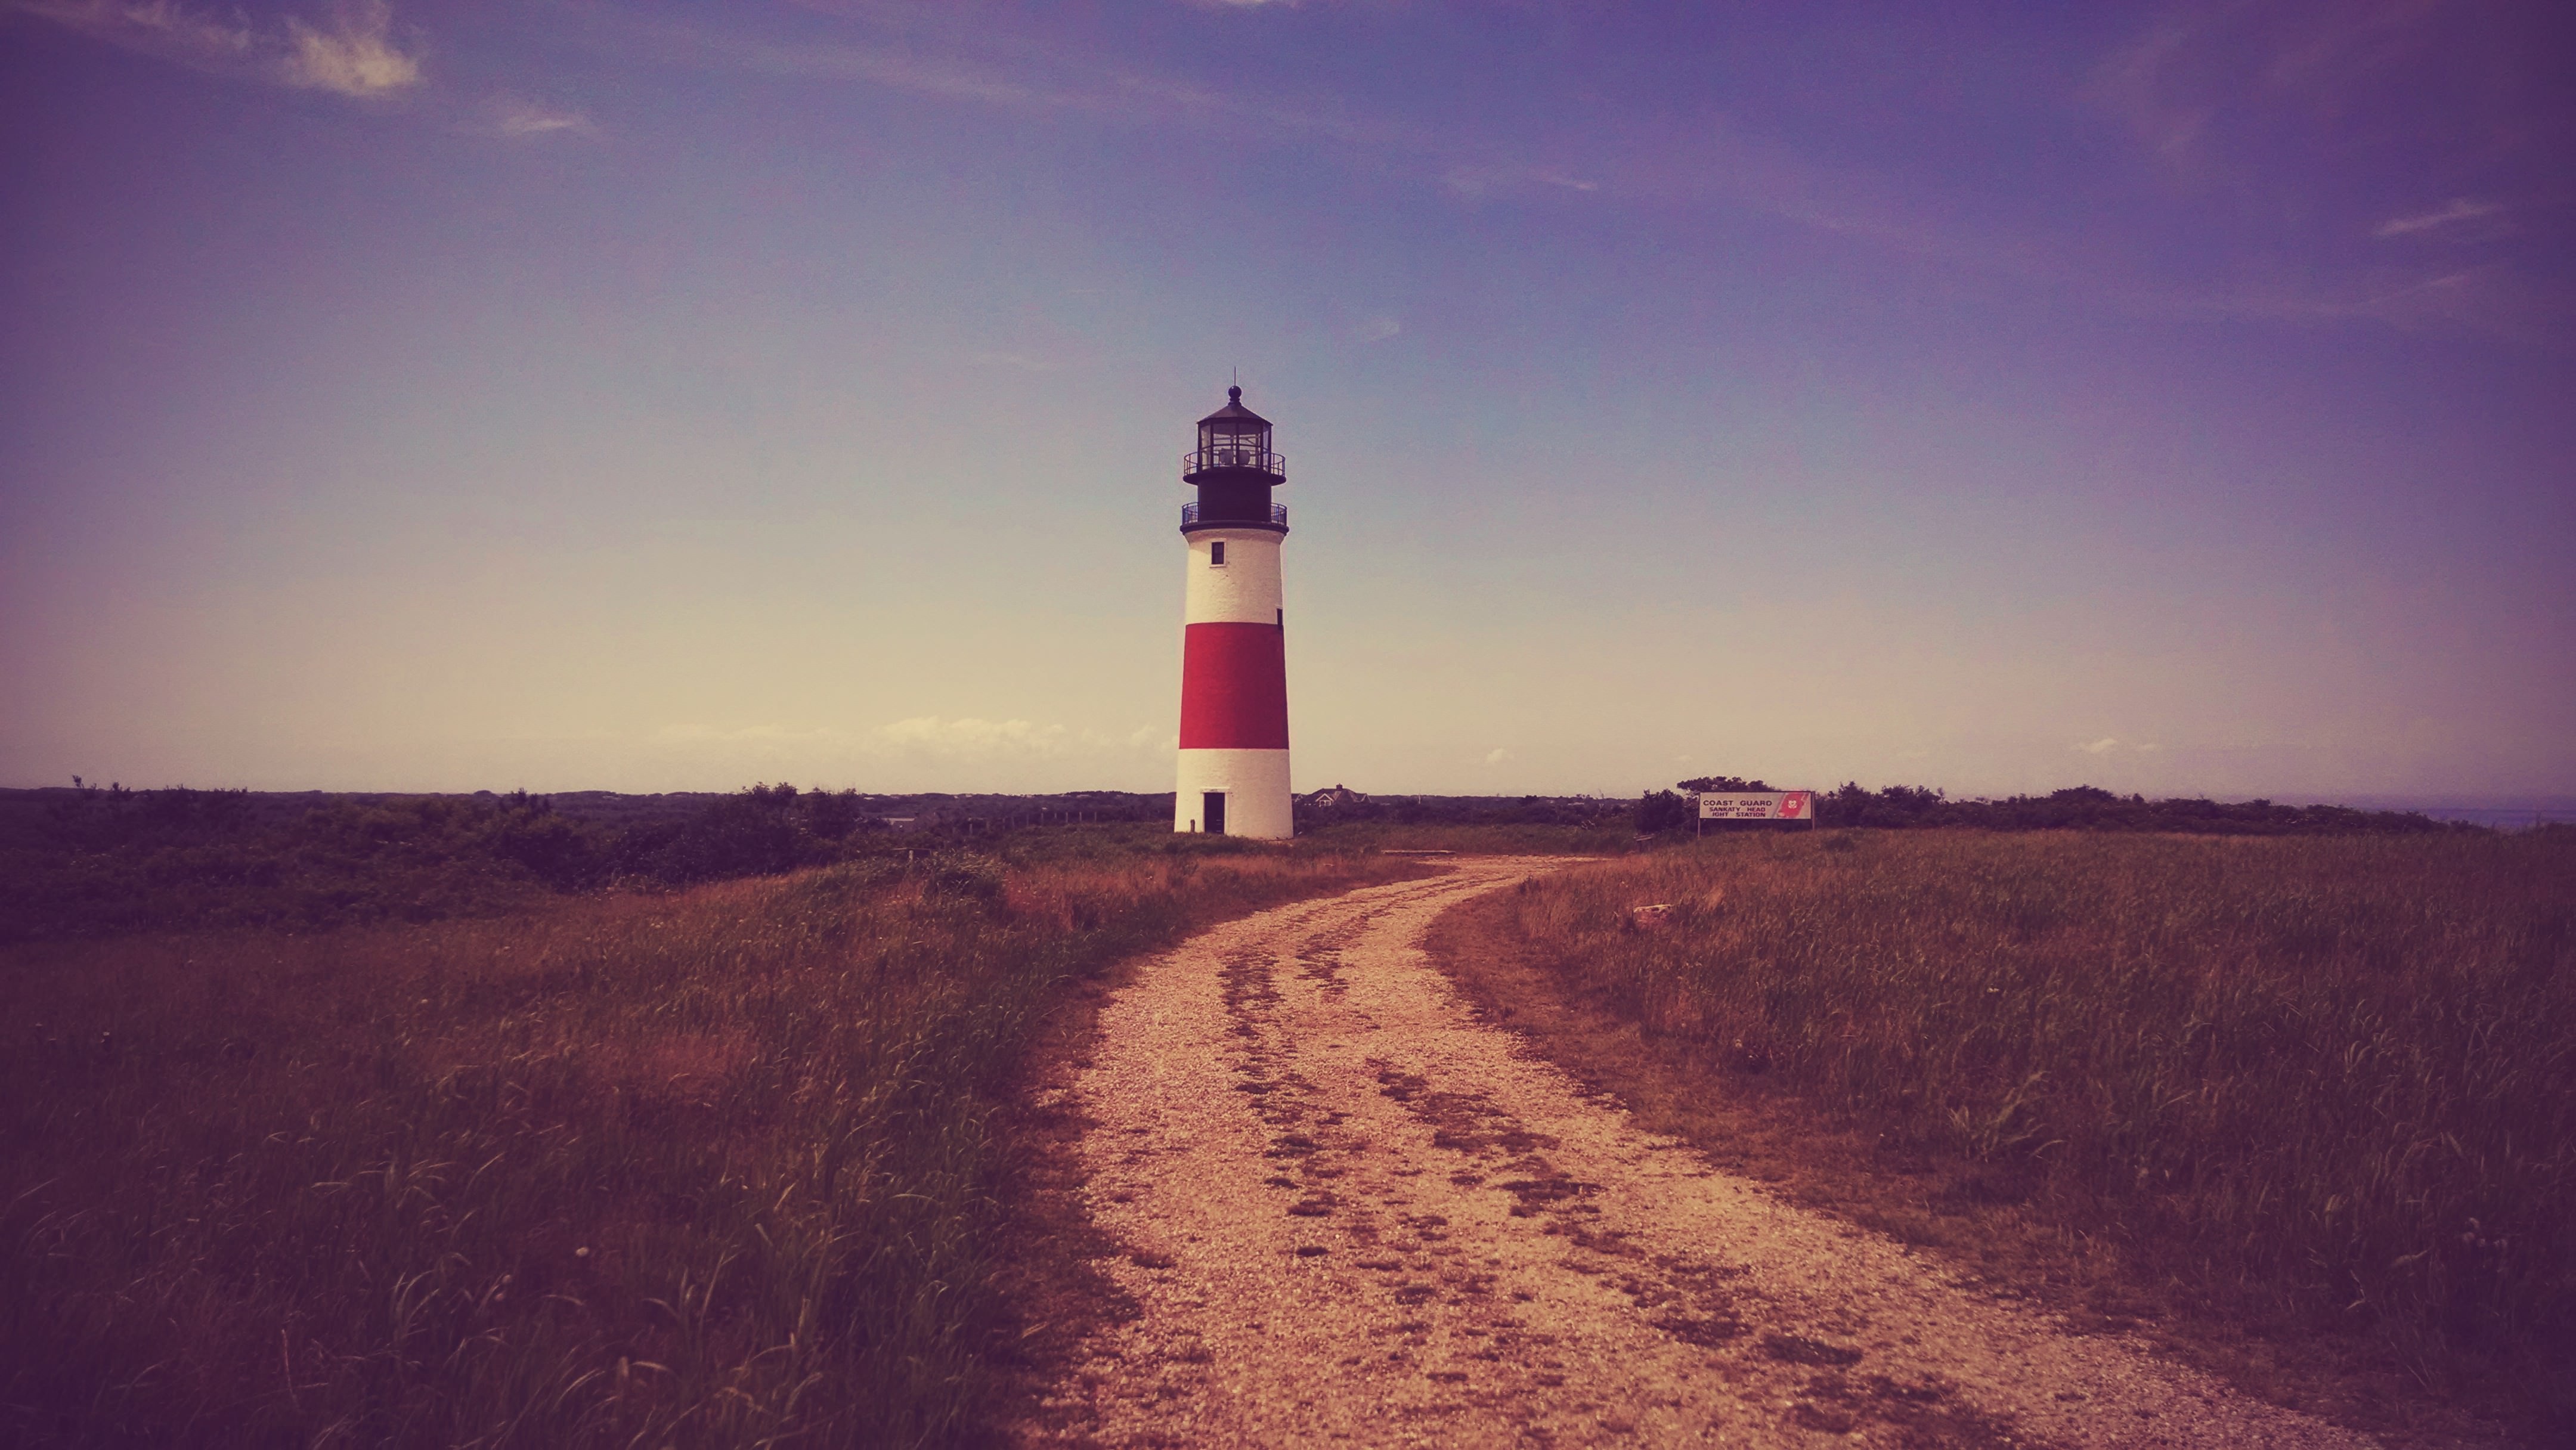
landscape, sea, coast, tree, pathway, grass, horizon, light, cloud, lighthouse, sun, sunrise, sunset, road, field, morning, building, dawn, travel, dusk, evening, tower, agriculture, outdoors, daylight, guidance